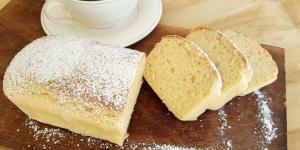
panque de nata